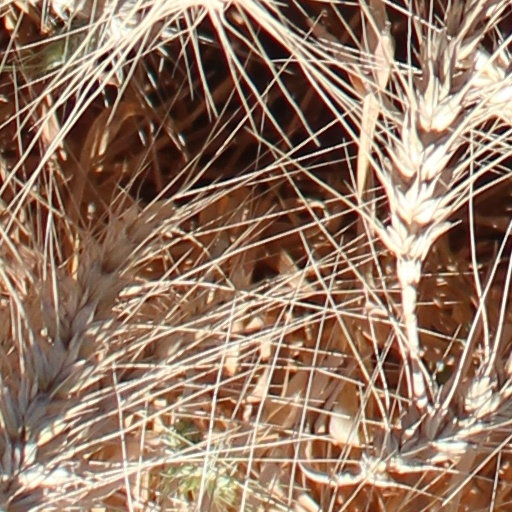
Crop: wheat